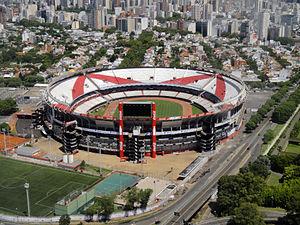
Le stade Monumental Antonio Vespucio Liberti, plus communément surnommé El Monumental, est un stade de football situé dans la capitale argentine de Buenos Aires. Parfois appelé l'Estadio Monumental de Núñez du nom du quartier Núñez, il se situe en fait aux limites de Belgrano, un des quartiers chics de la ville.
Le Club Atlético River Plate, appelé plus couramment River Plate, est un club de football argentin fondé le 25 mai 1901 et basé dans le nord de la ville de Buenos Aires, capitale argentine.